Saunder (crater)

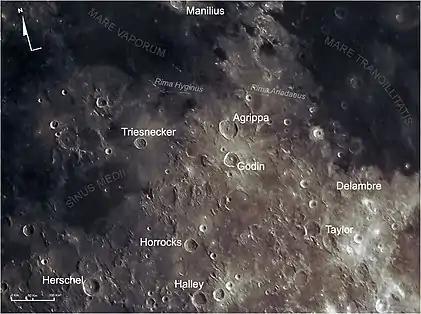
Crater area in selenochromatic Image (Si) with some landmarks. More infos here : https://www.gawh.it/main/selenocromatica

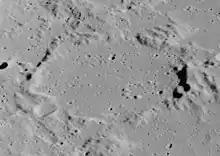
Oblique view from Apollo 16

Saunder is a lunar impact crater located in the central highland region of the Moon, to the east-northeast of the walled plain Hipparchus. Its diameter is 44 km. It was named after British mathematician Samuel Arthur Saunder. The outer wall is irregular and broken in several locations, forming the overall shape of a pentagon. The interior of Saunder has been flooded with lava, forming a level surface just below the rim. The floor lacks a central peak, but there are low rises in the southeast quadrant and a tiny craterlet towards the north rim.